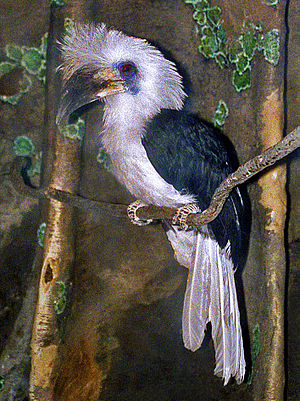
Hvidhovedet rynkenæb
Hvidhovedet rynkenæb er en næsehornsfugl, der lever på Malayahalvøen og Indonesien.